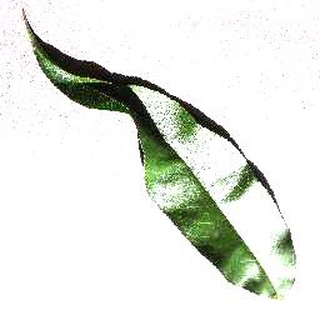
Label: healthy_peach